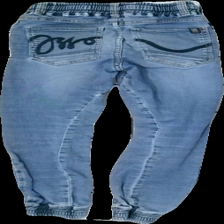
View: back
Type: Dress
Category: Children
Brand: Not in the list
Brand text on label: OSSOAMI
Colors: Blue
Material: 88% Cotton 12% Cont?
Cut: Regular
Size: 134
Trend: Denim
Damage: holes
Damage location: bottom left
Damage 2: holes
Damage 2 location: bottom right
Price range: <50
Recommended usage: Remake
Description: blue jeans